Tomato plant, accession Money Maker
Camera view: tilt-top (135 deg); turntable rotation: 120 degrees
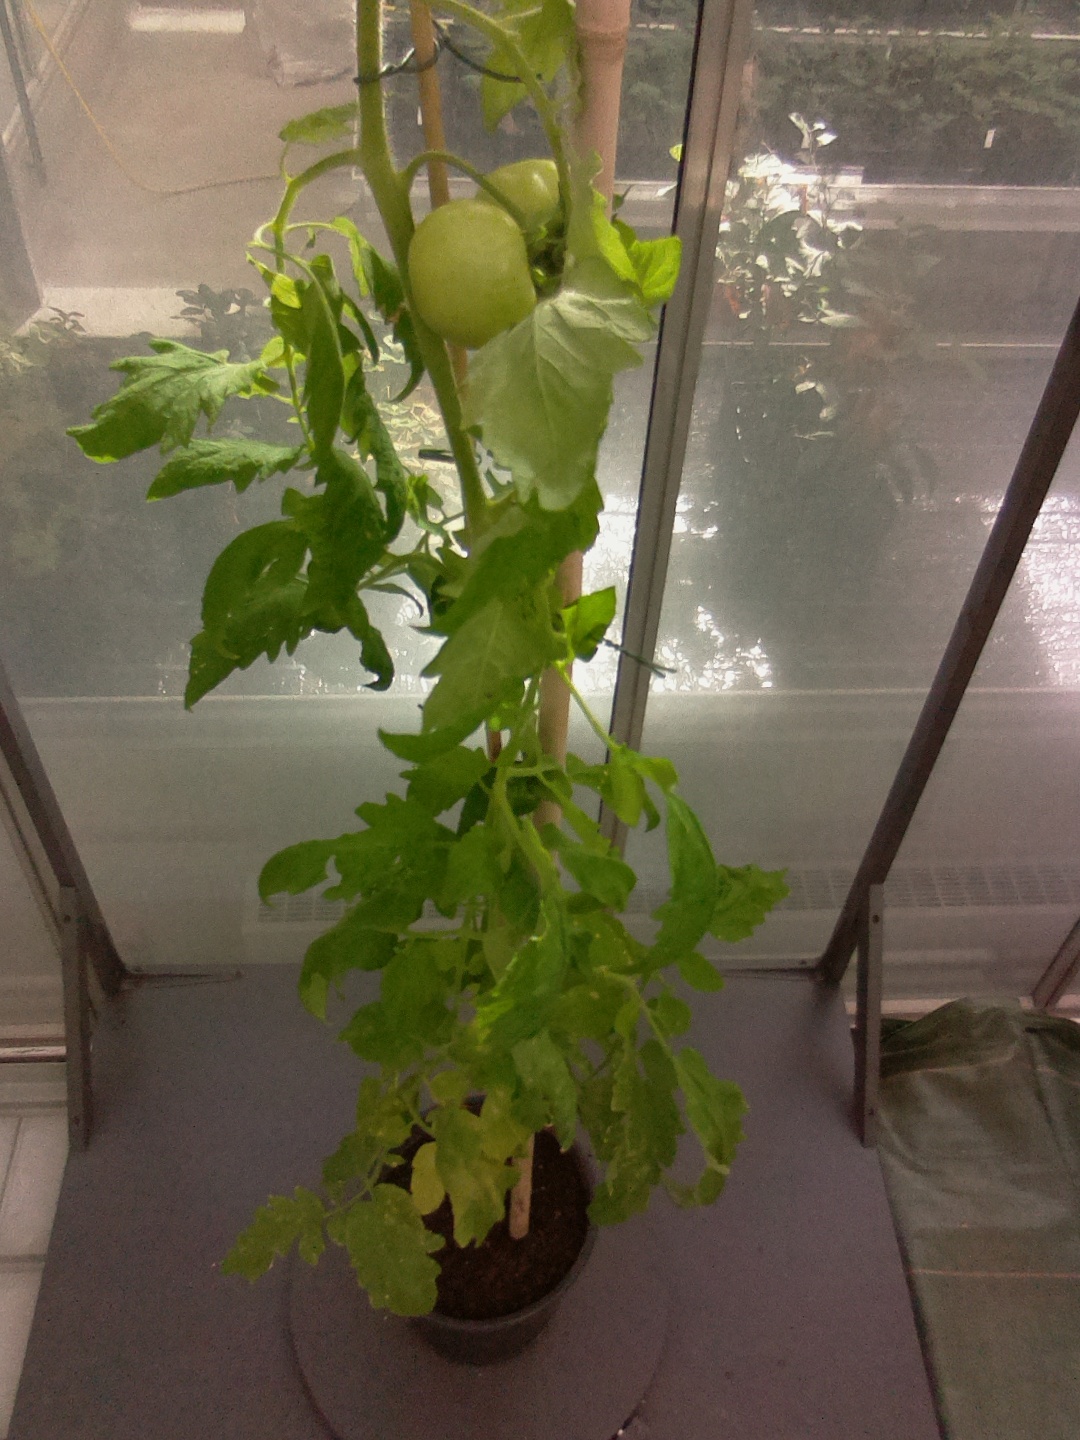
BBCH growth stage 79: 90% -100% of final fruit size